Mexico during World War II

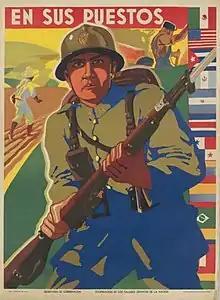
Mexican anti-Nazi propaganda featuring a soldier with the slogan "To Your Stations", and industrial and farm workers in the background.

Mexico's participation in World War II had its first antecedent in the diplomatic efforts made by the government before the League of Nations as a result of the Second Italo-Ethiopian War. However, this intensified with the sinking of oil tankers by German submarine attacks, resulting in Mexico declaring war on the Axis Powers of Nazi Germany, Fascist Italy, and the Empire of Japan in May 1942. World War II had a profound influence on the country's politics and economy.